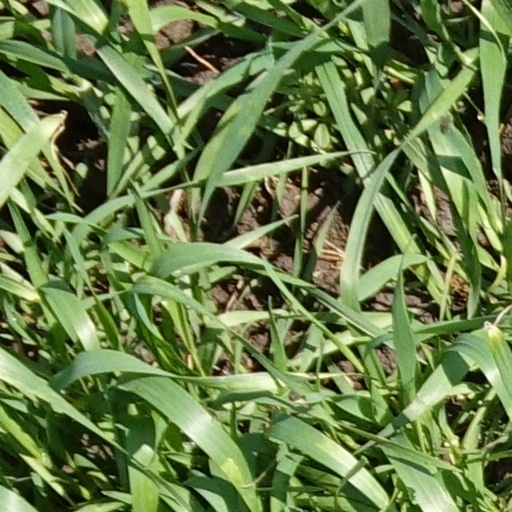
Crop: wheat